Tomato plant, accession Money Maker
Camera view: vertical (180 deg); turntable rotation: 210 degrees
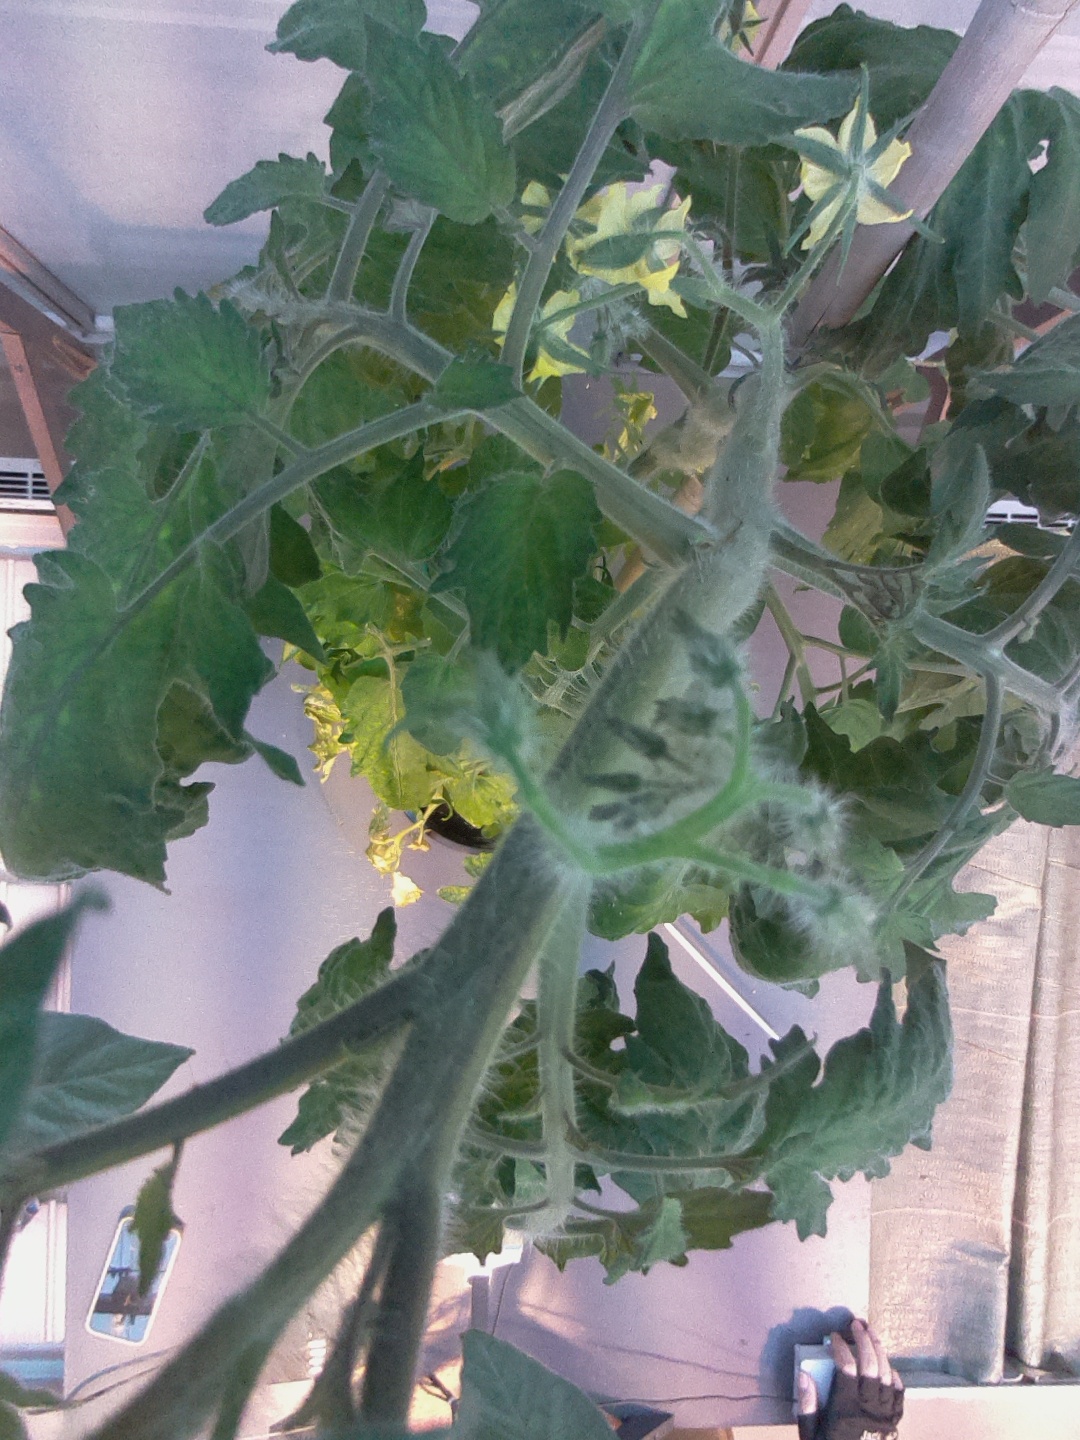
BBCH growth stage 70: Fruits at the main stem or branches visibles